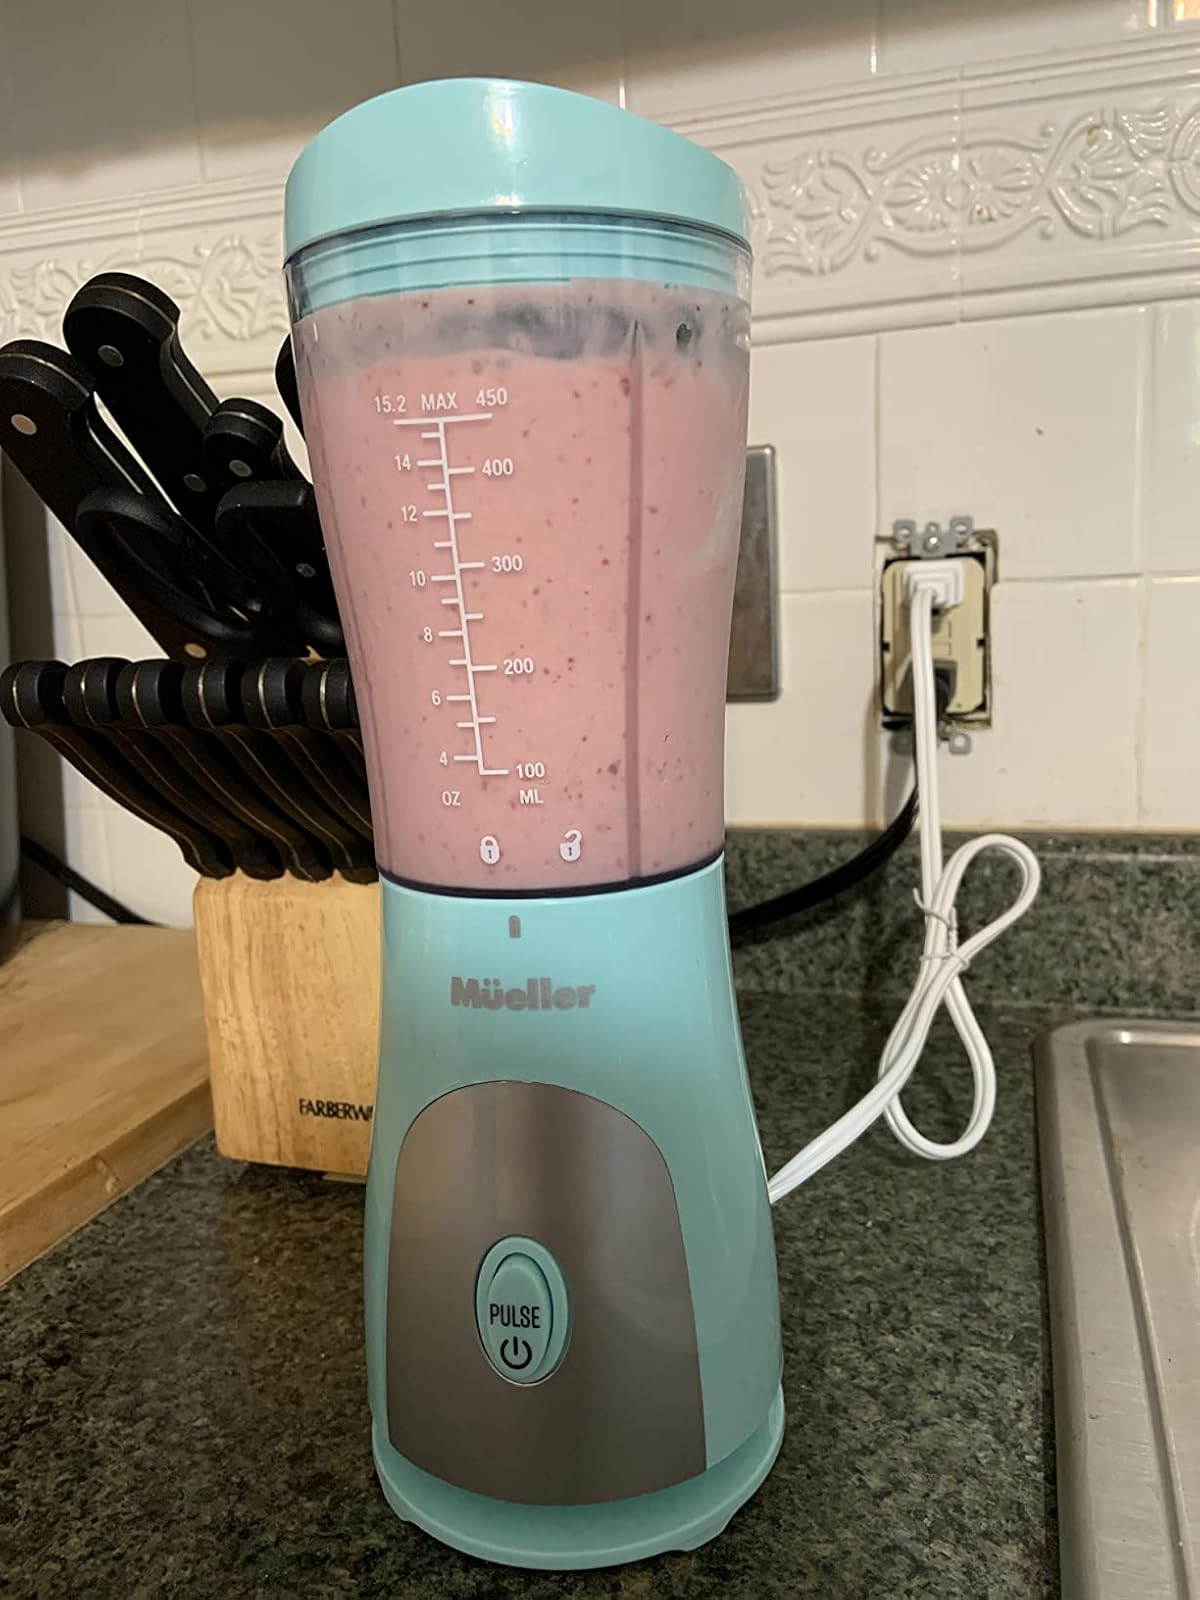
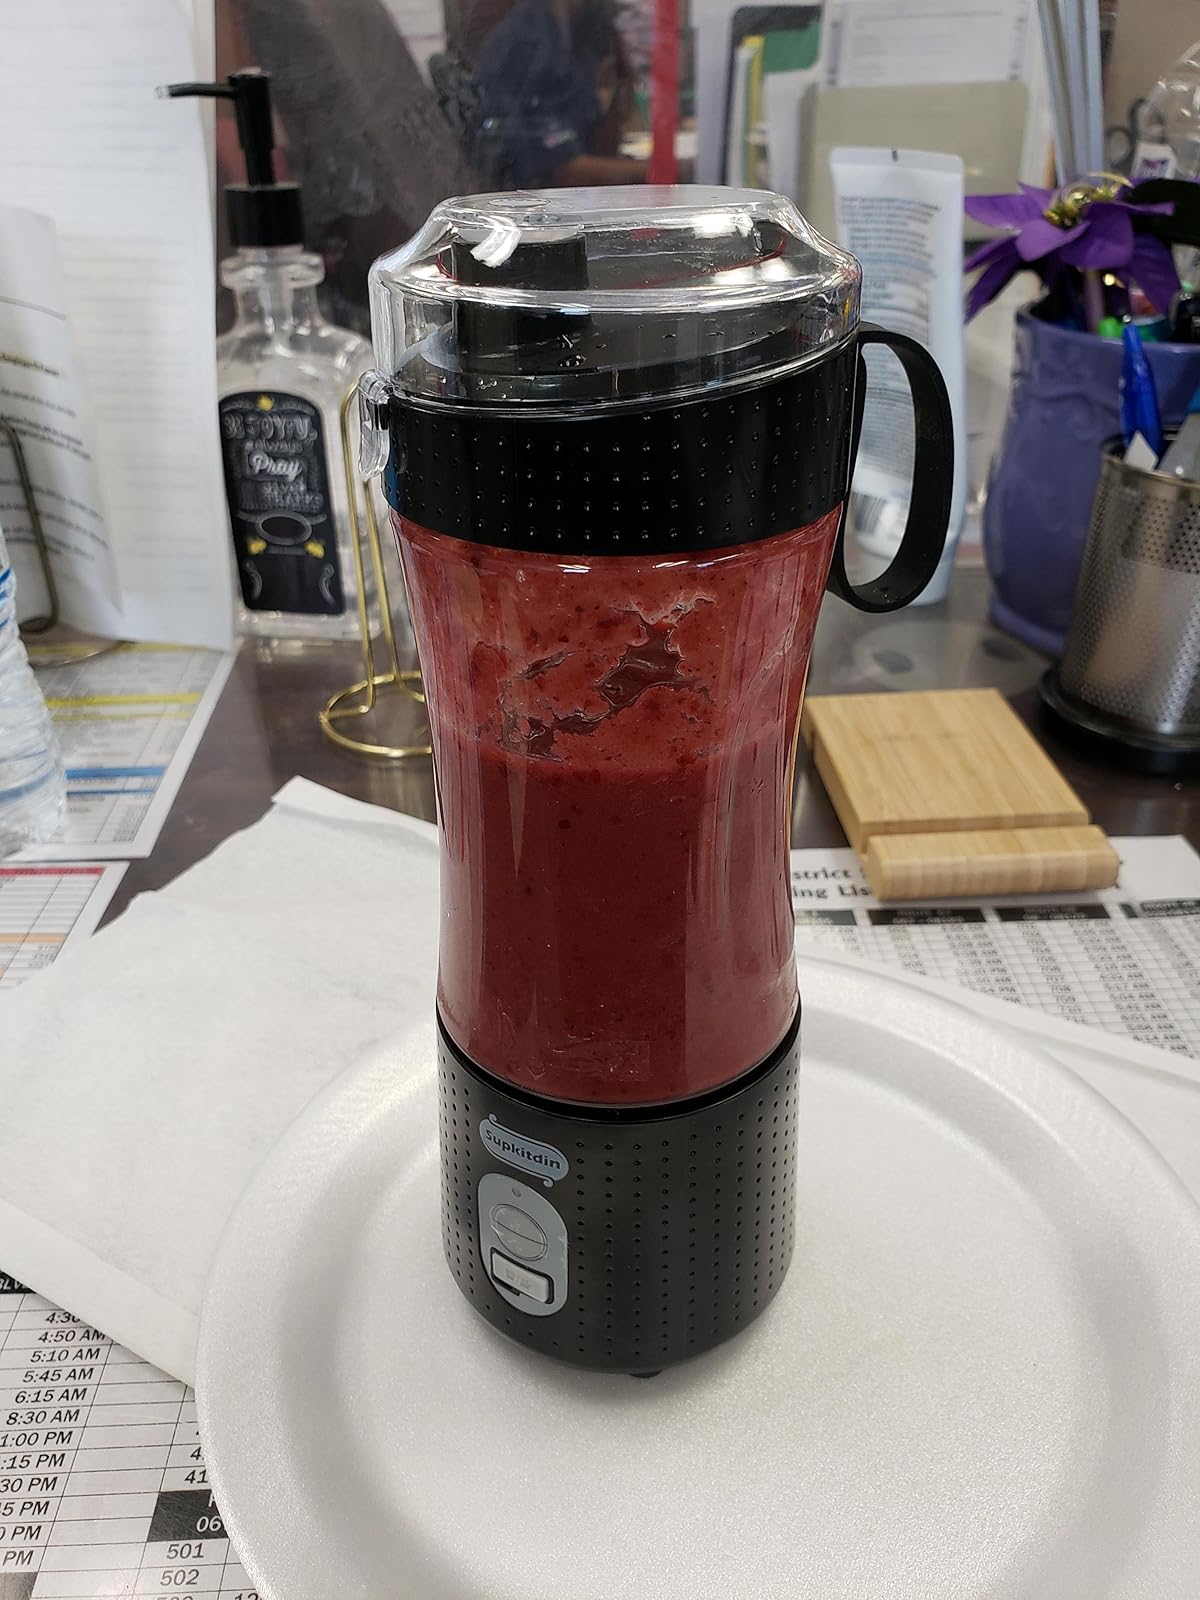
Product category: items_blender
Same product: no